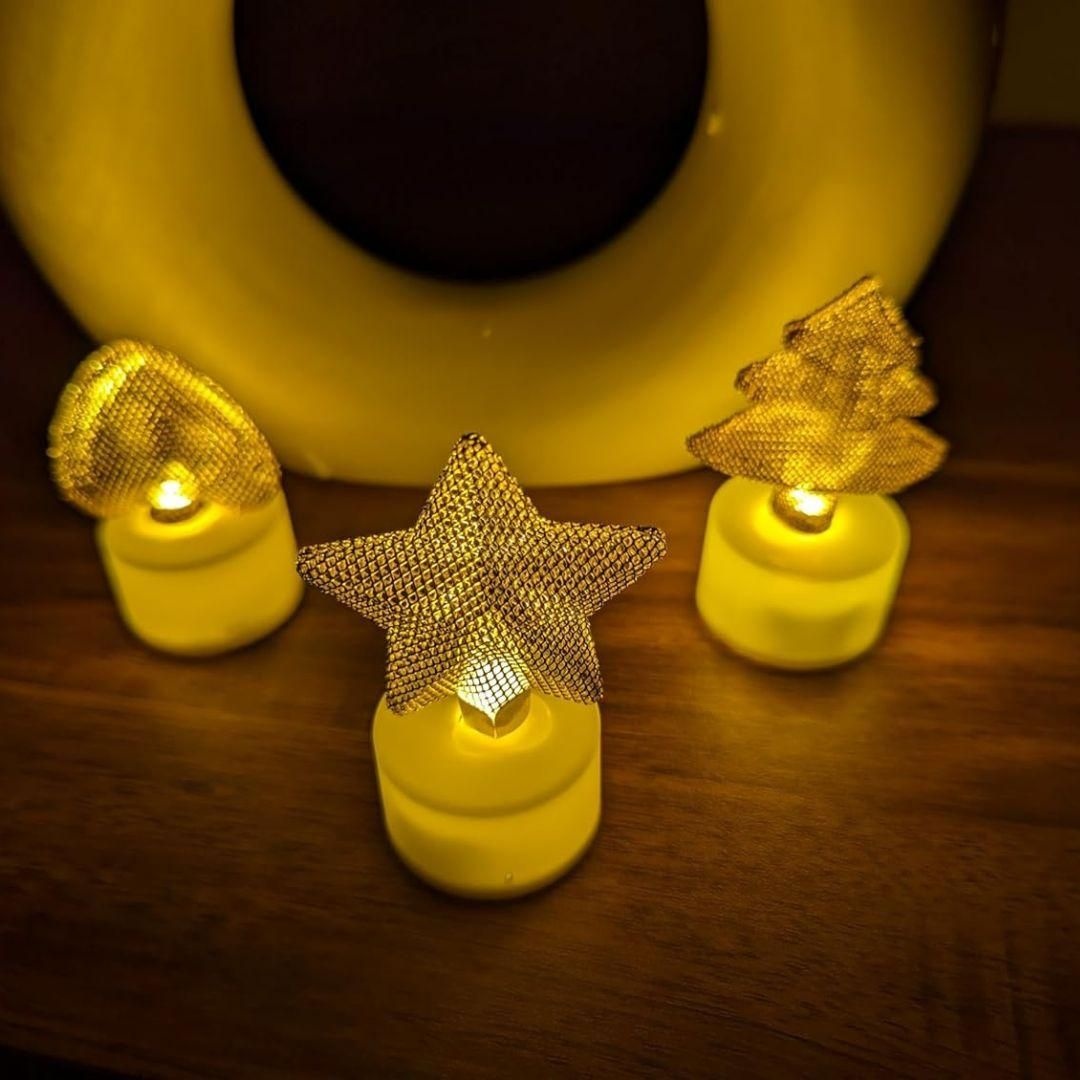
Golden Net LED Tealight Candle Lanterns Star 6 pcs
Brand: ufkzqr-1r
Product Name: Golden Net LED Tealight Candle Lanterns Star, Cone & Ball Shape | Warm White Decorative Lights for Home, Diwali, Christmas, Party & Outdoor Dcor- 6 Pcs ( random Design and colour) Package Contains: Pack of 6 Combo: Pack of 6 Color: Assorted LBH: 10 x 10 x 12 cm, Weight - 125 gm
Category: Home & Garden > Decor > Flameless Candles